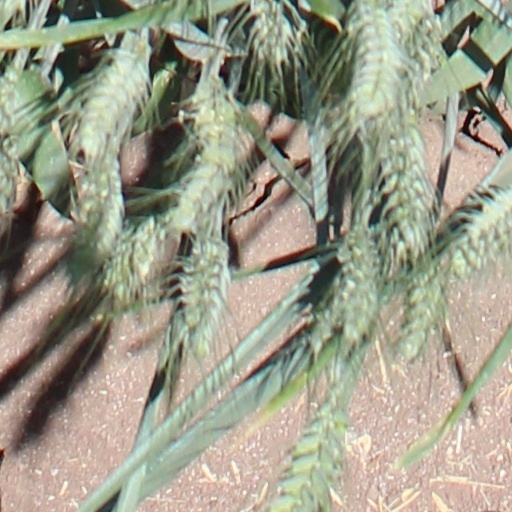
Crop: wheat